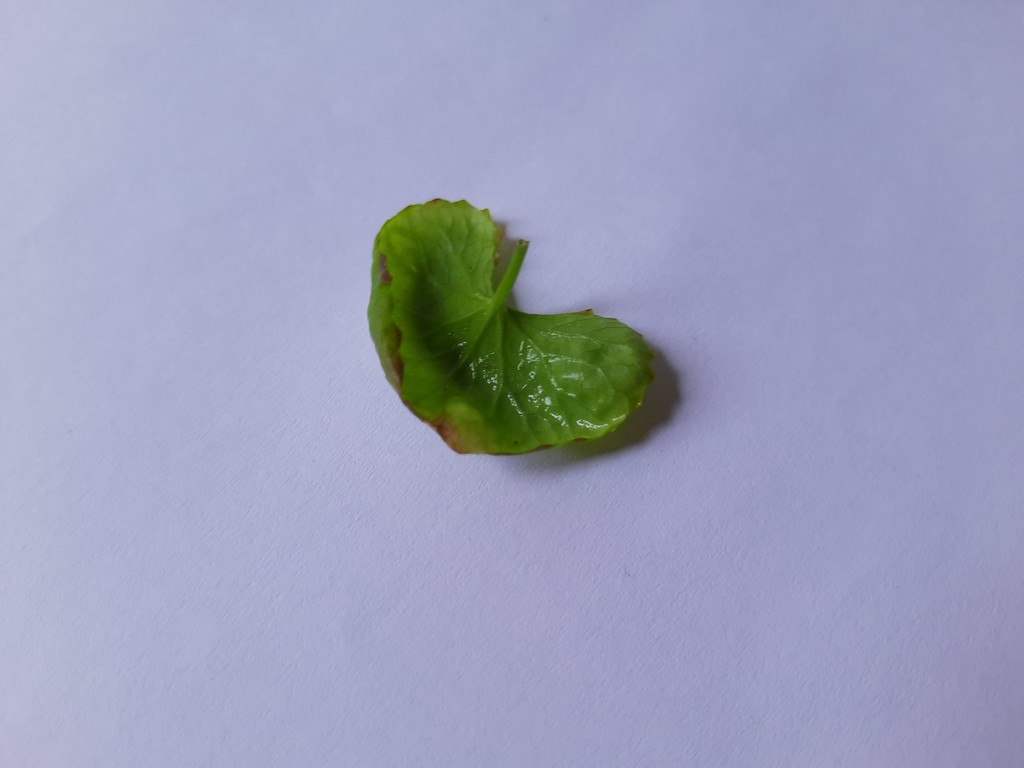
Label: Unhealthy